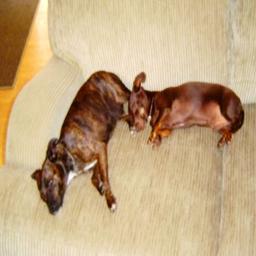
Animal: dogs